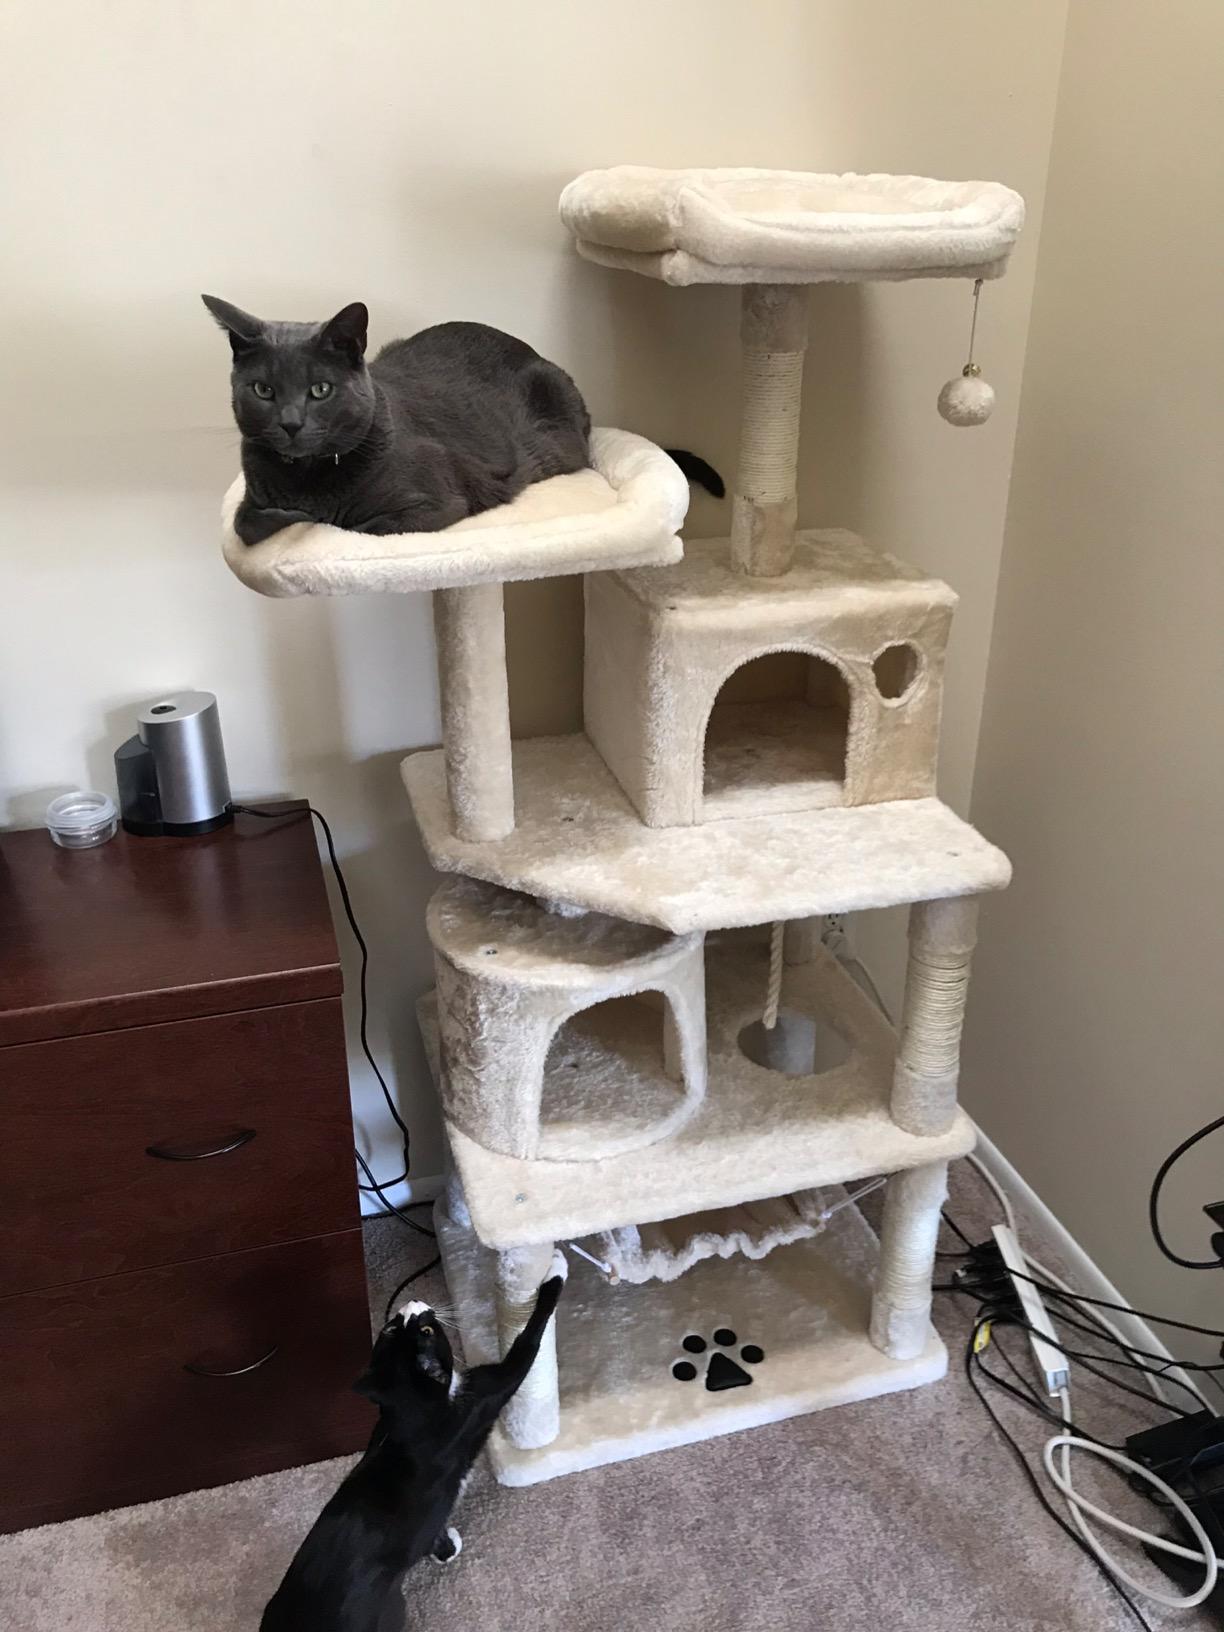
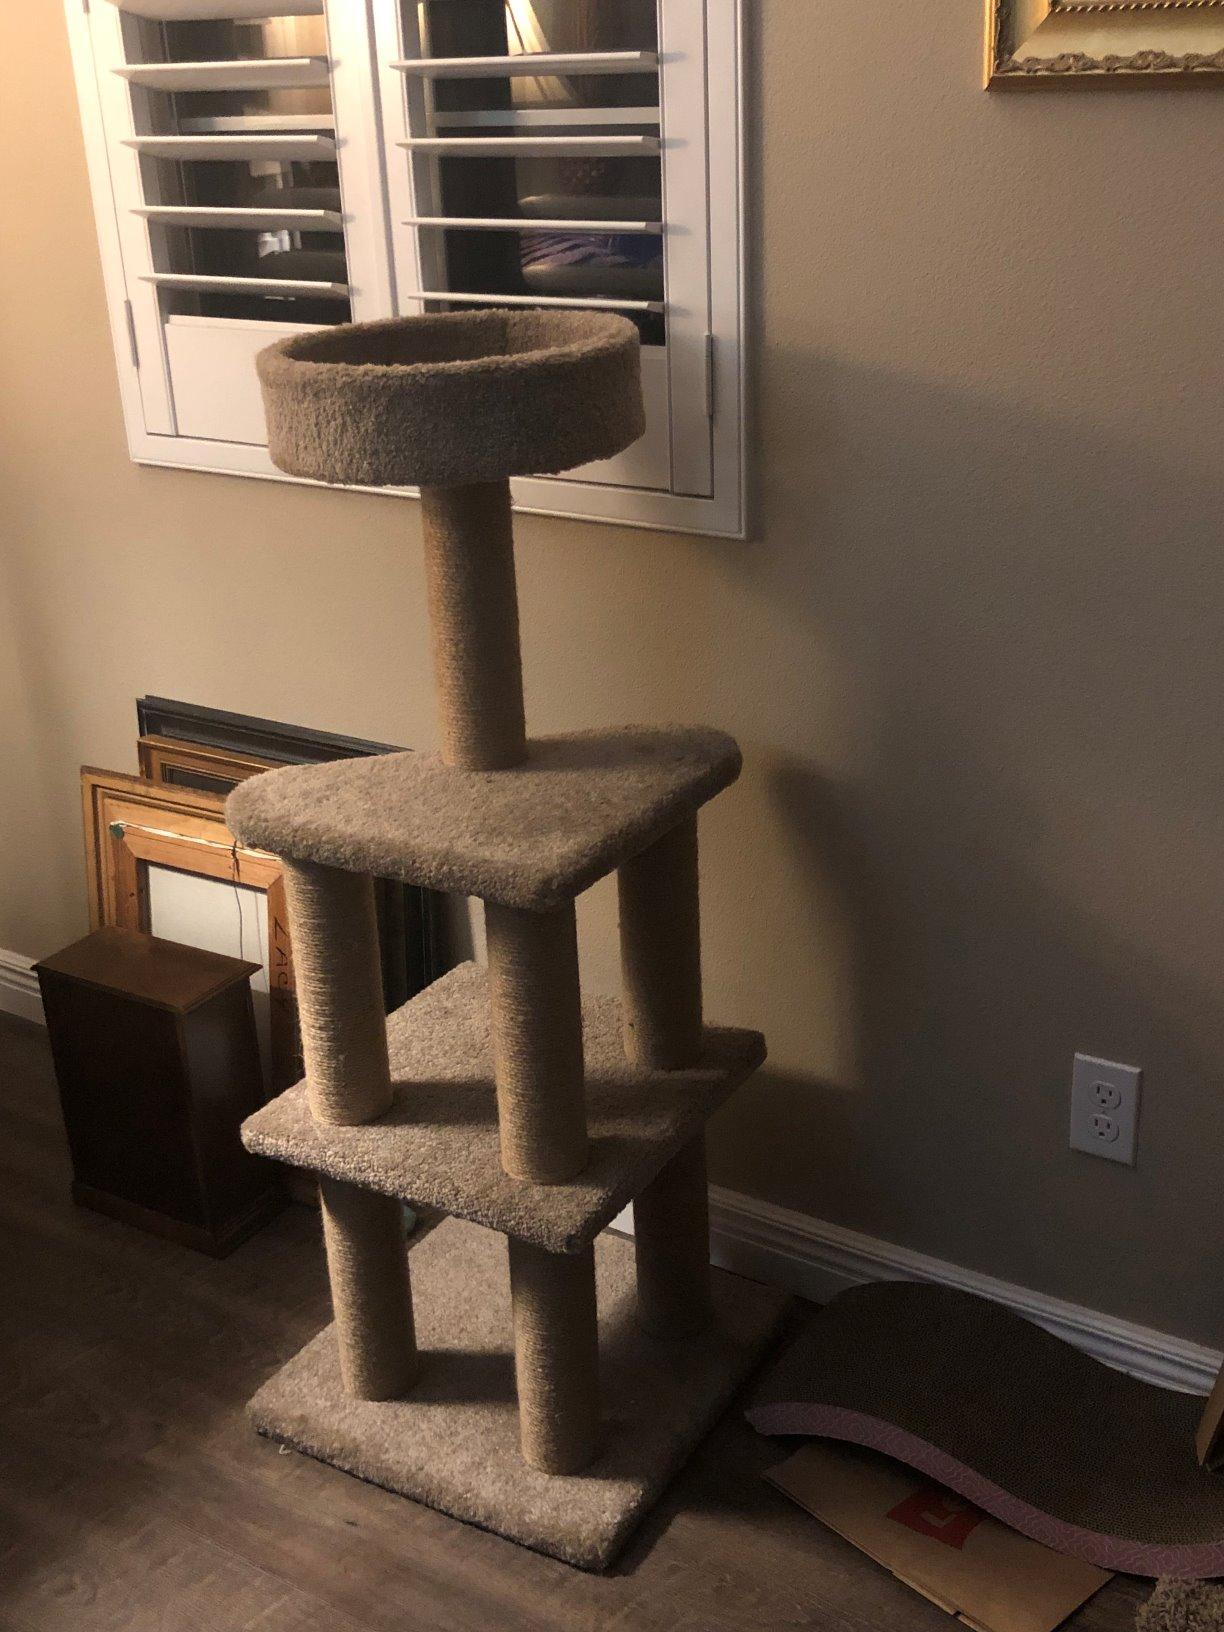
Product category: items_cat tree
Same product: no